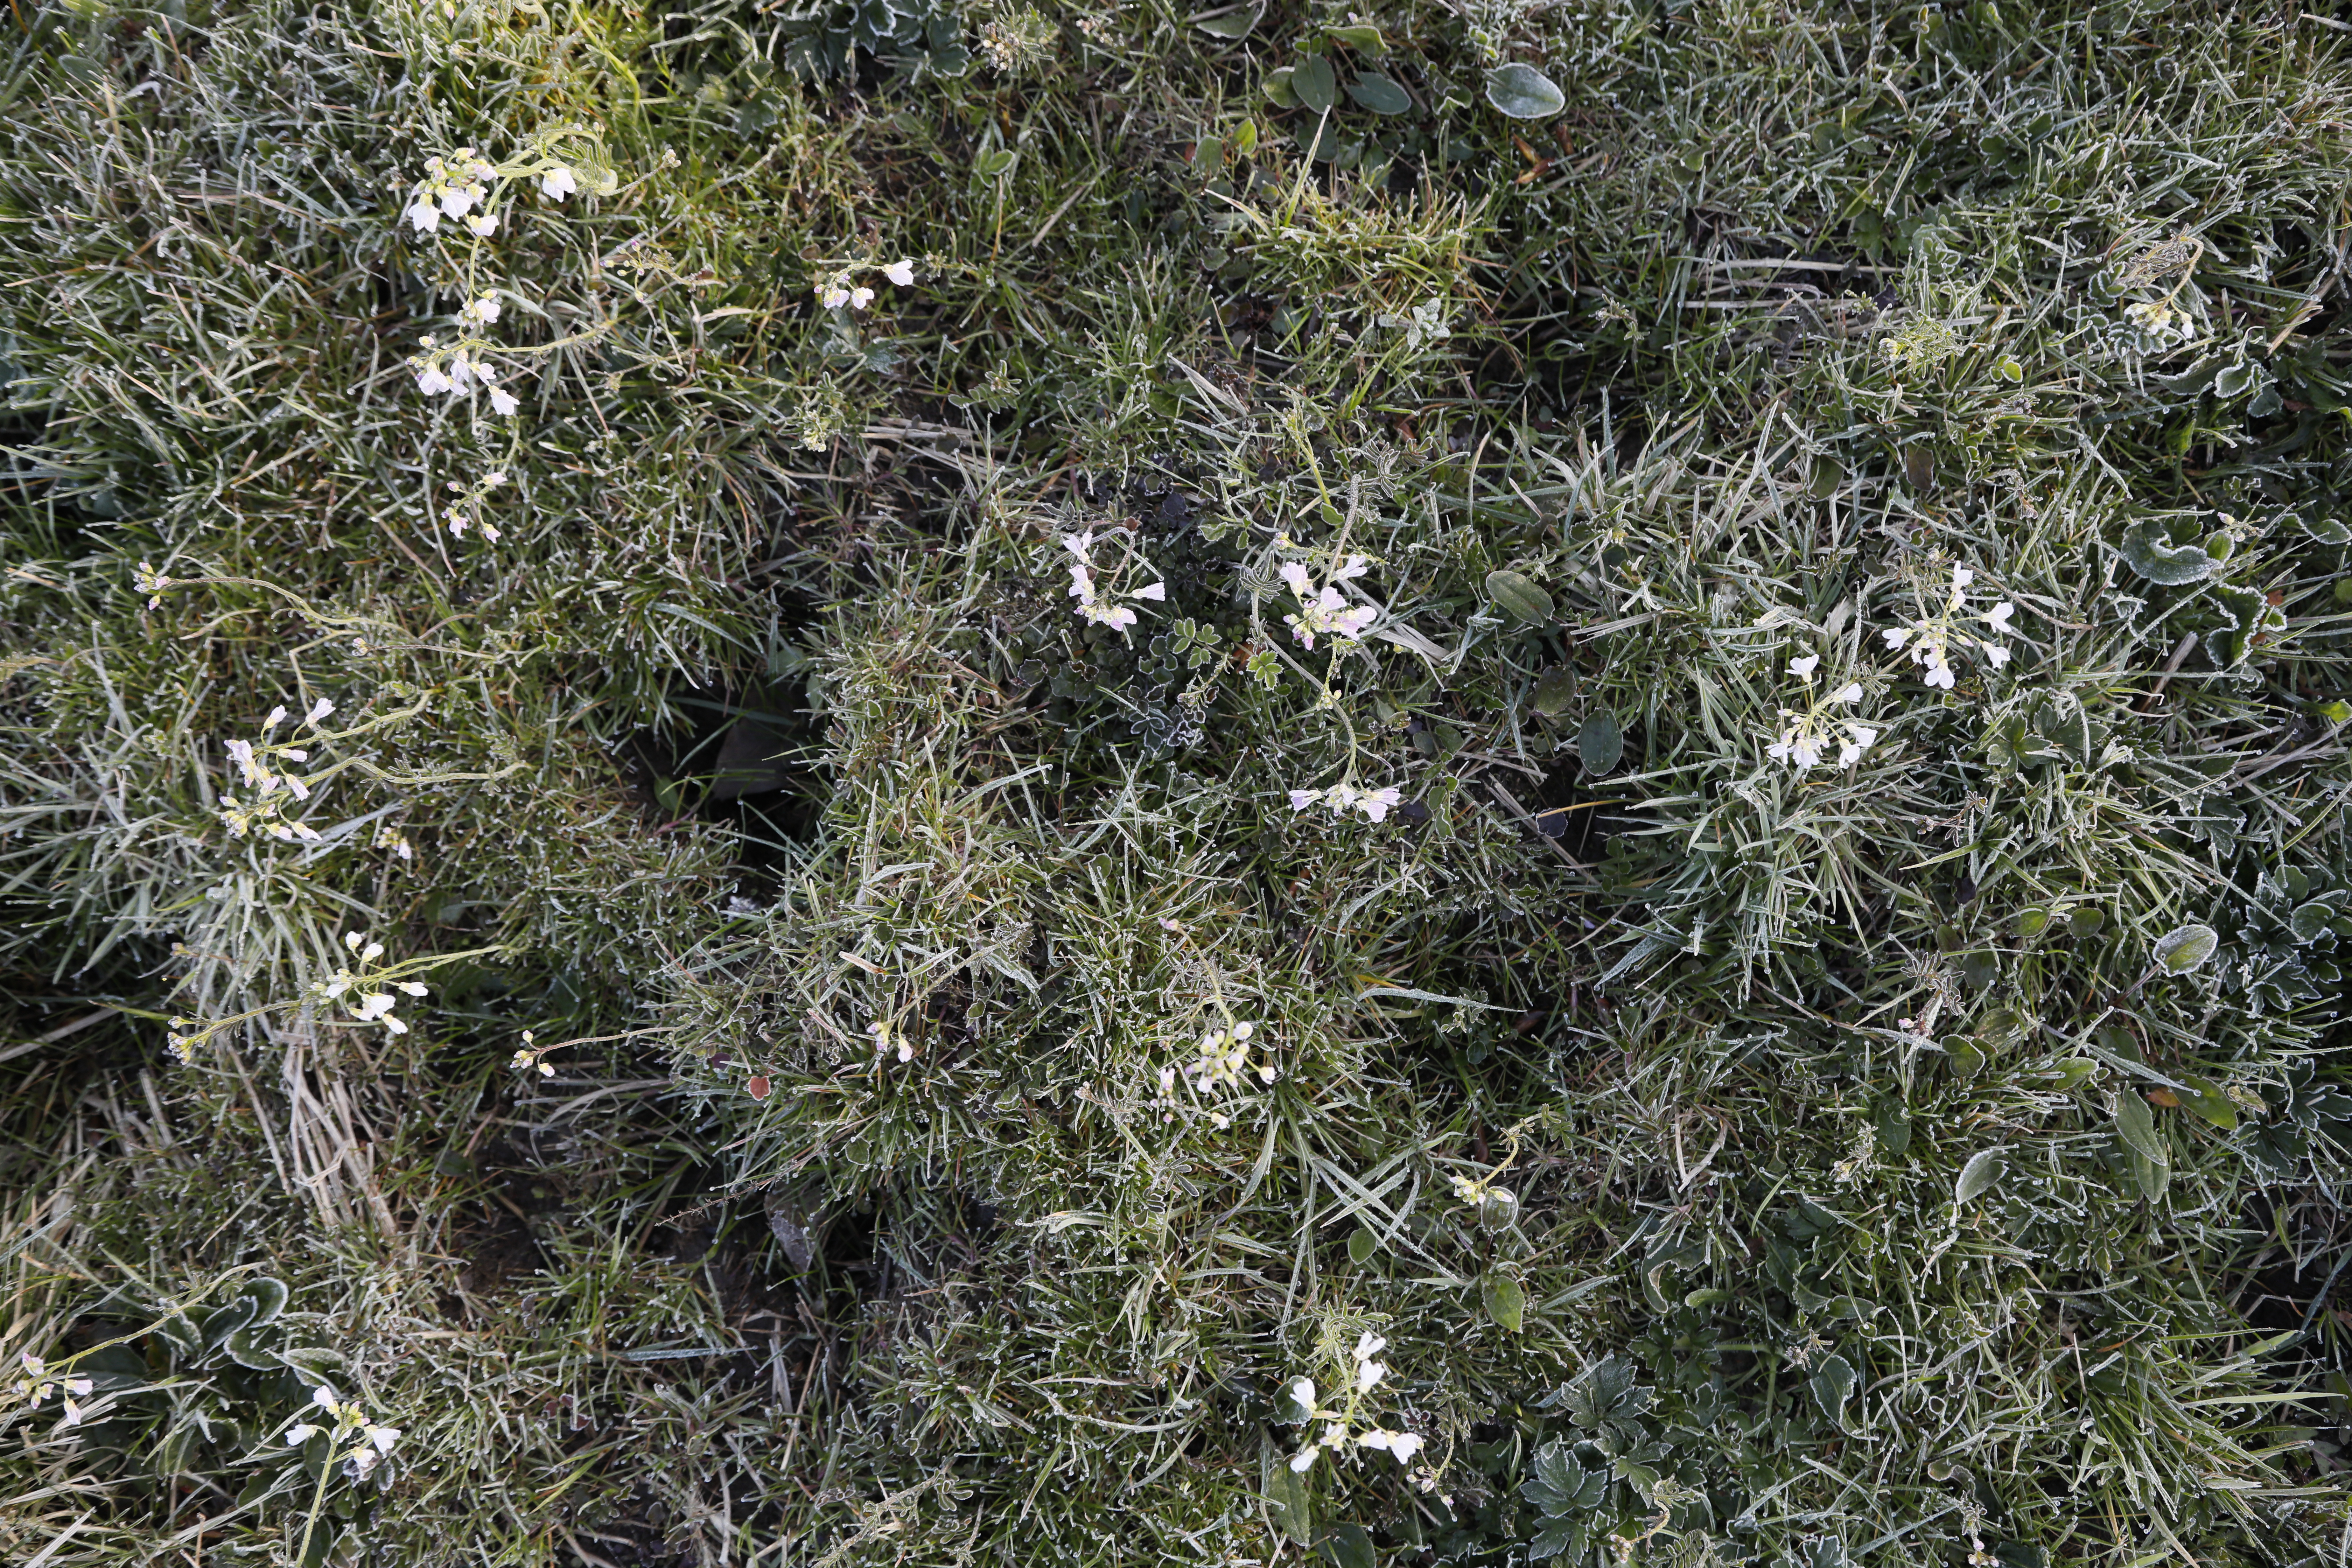
Plant species: Cardamine pratensis